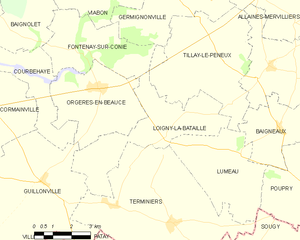
Carte de Loigny-la-Bataille et des communes limitrophes.
Loigny-la-Bataille est une commune française située dans le département d'Eure-et-Loir en région Centre-Val de Loire. Elle fait partie d'une zone écologique protégée du réseau Natura 2000. C'est une zone importante pour la conservation des oiseaux de la vallée de la Conie et Beauce centrale.